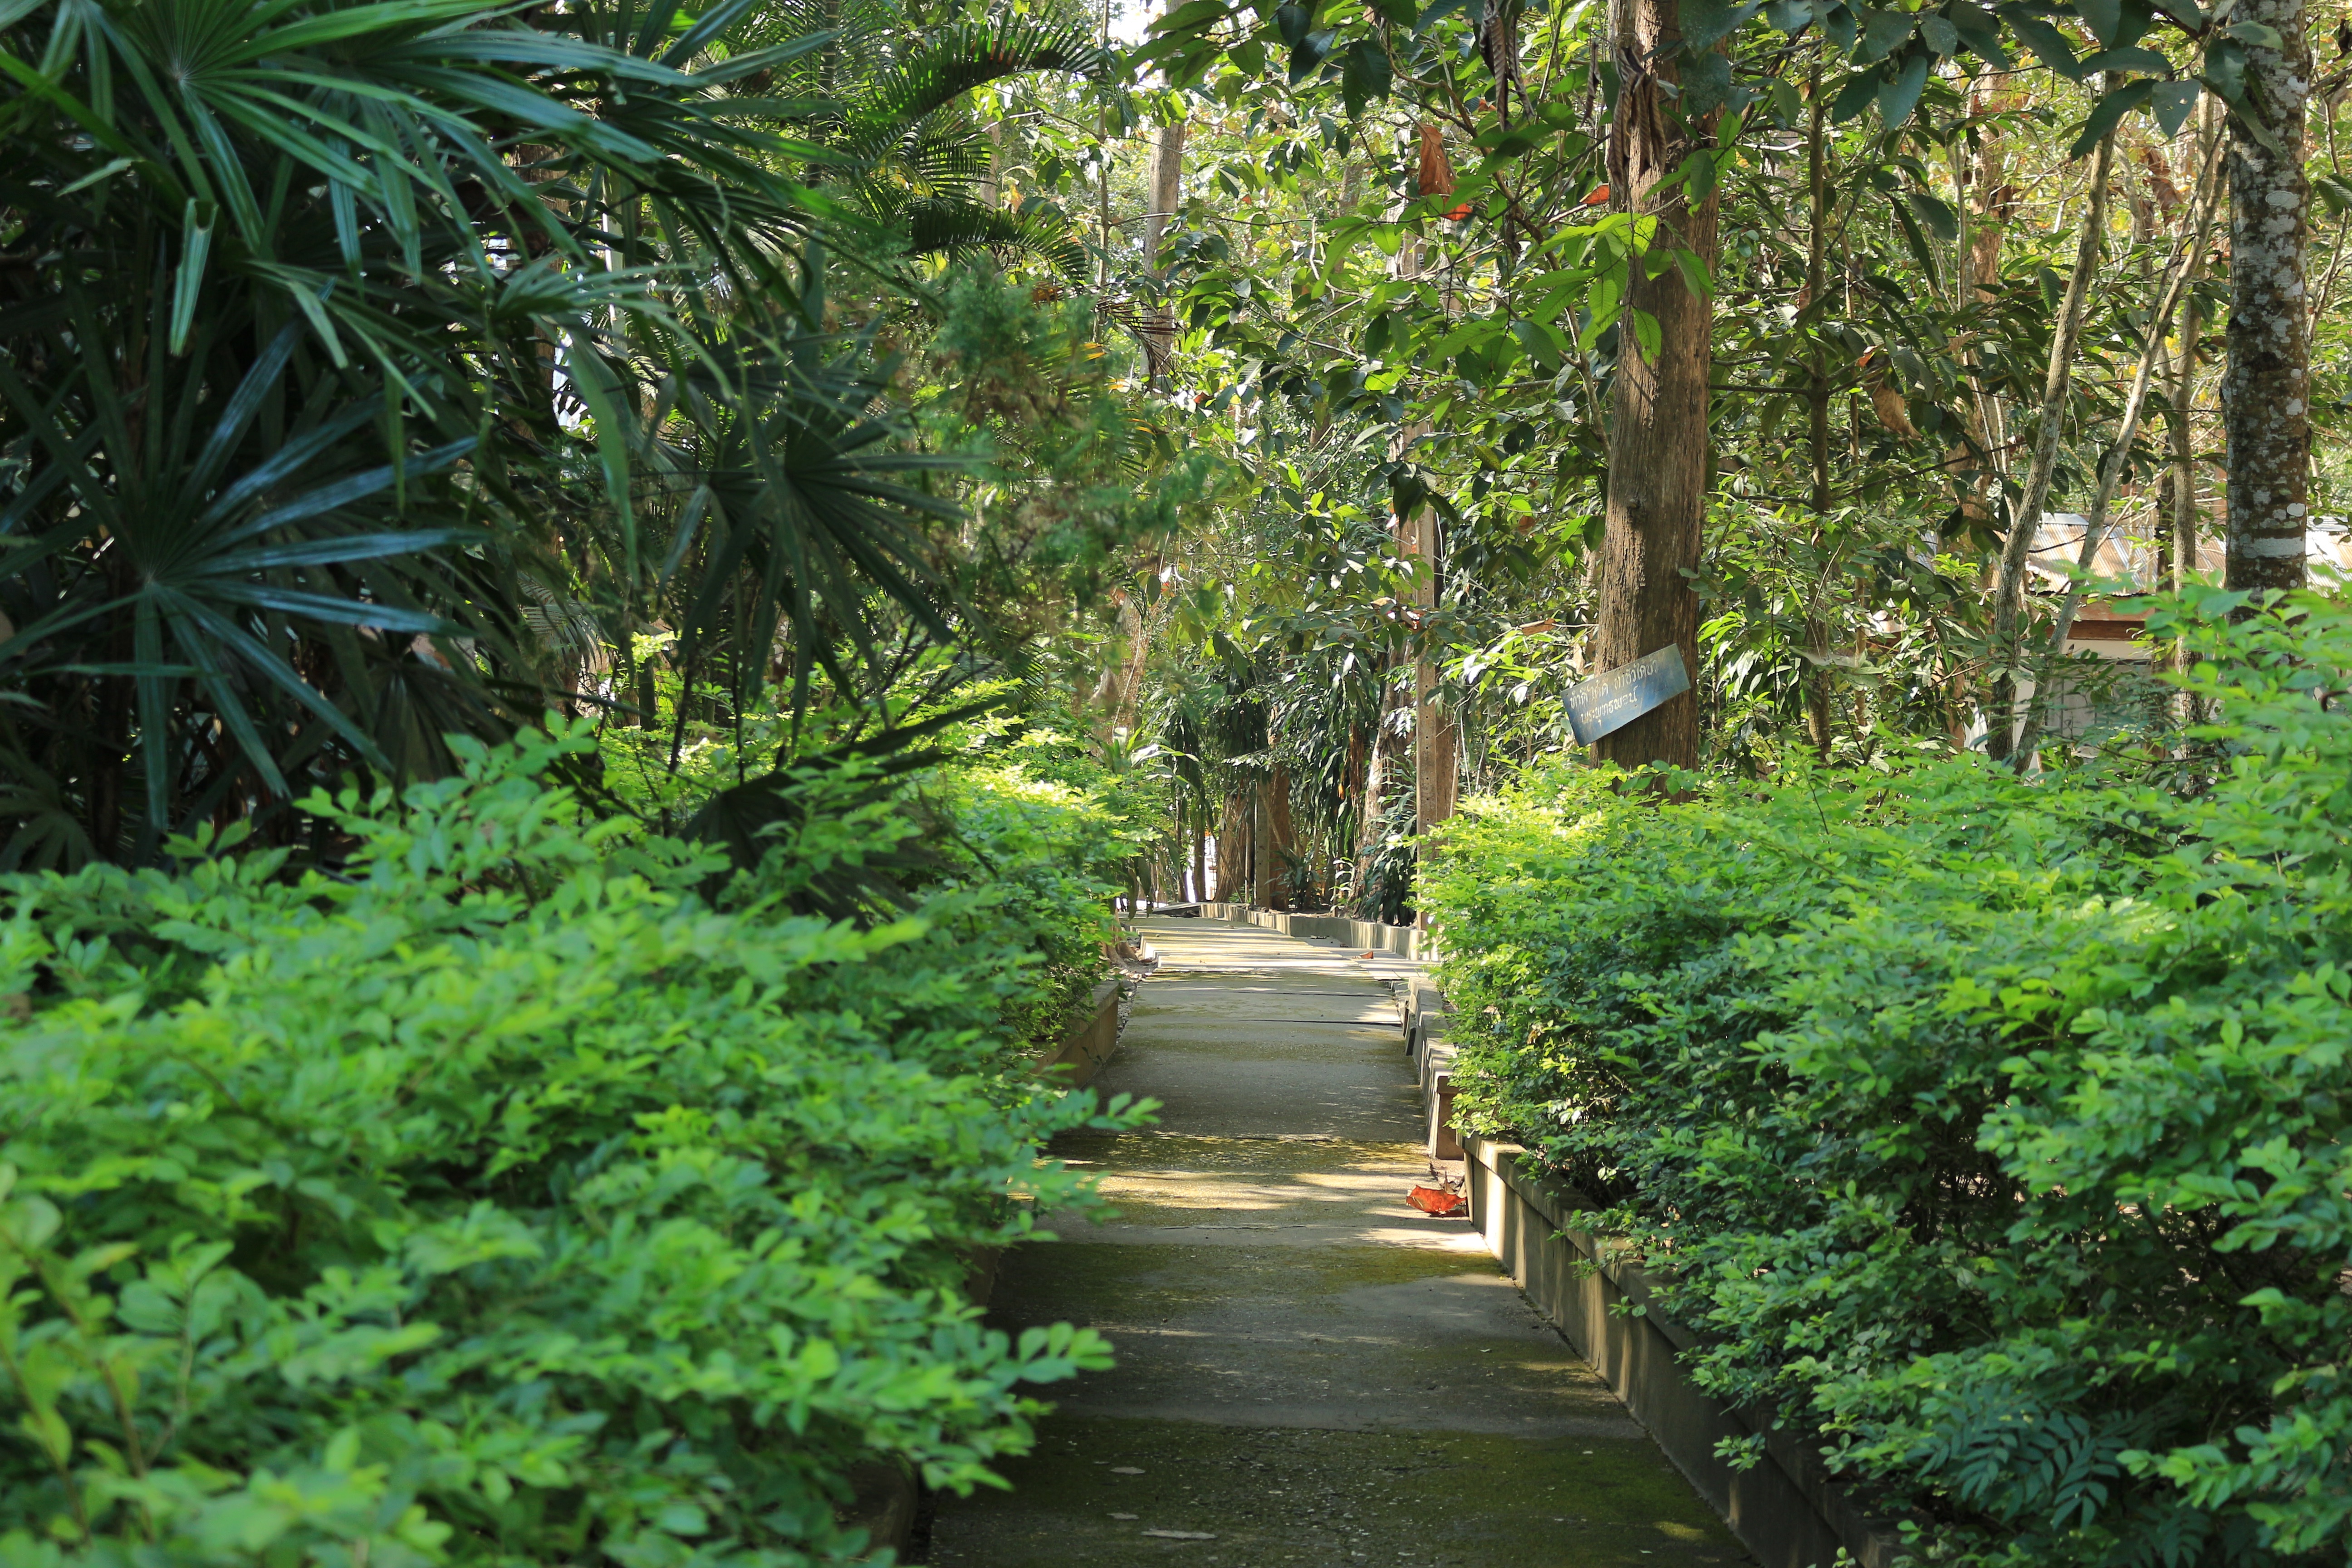
tree, forest, flower, walkway, green, jungle, backyard, botany, garden, shrub, rainforest, botanical garden, woodland, yard